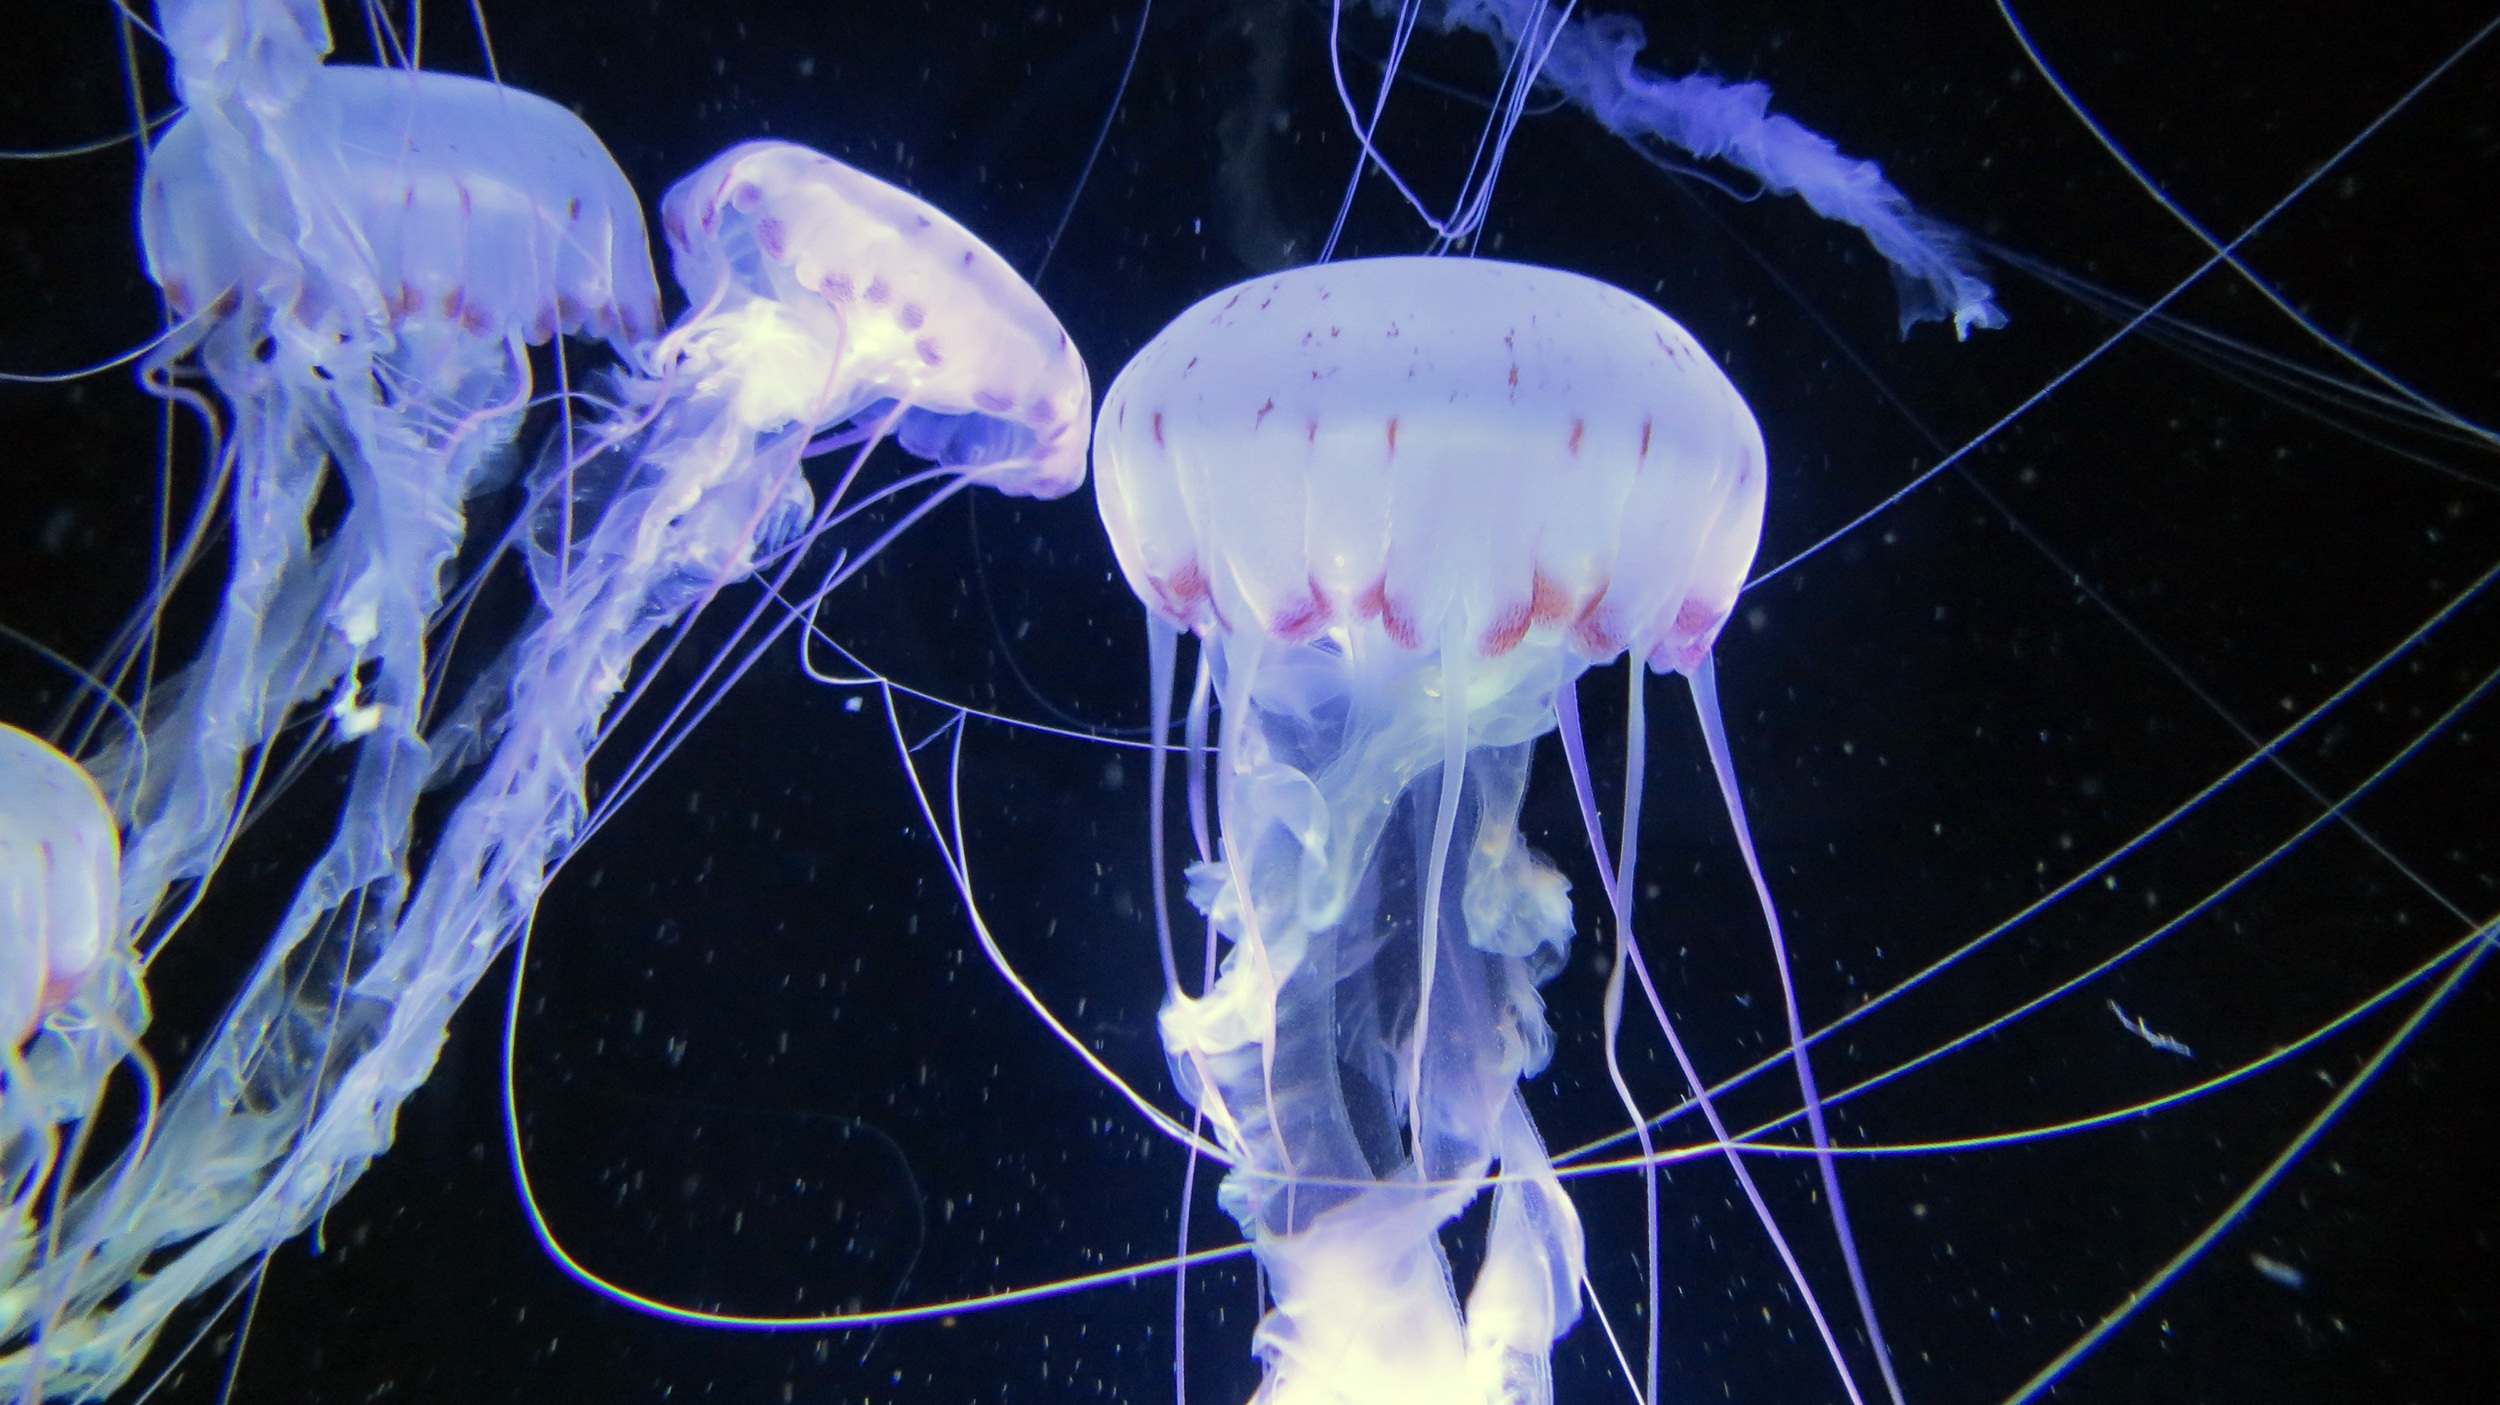
sea, biology, drive, jellyfish, invertebrate, marine life, aquarium, cnidaria, salt water, underwater world, organism, sea animals, ozeaneum stralsund, meduse, marine biology, marine invertebrates